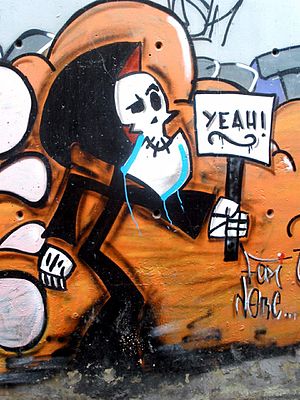
Grumme eventyr med Billy og Mandy
Grumme eventyr med Billy og Mandy eller bedre kendt som bare Billy og Mandy er lavet af Maxwell Atoms og er en amerikansk tegnefilmsserie som kører på Cartoon Network. De to børn Billy og Mandy er hovedpersonerne. De har manipuleret med Manden med leen, som de kalder Grum, så han bliver nødt til at være deres ven.